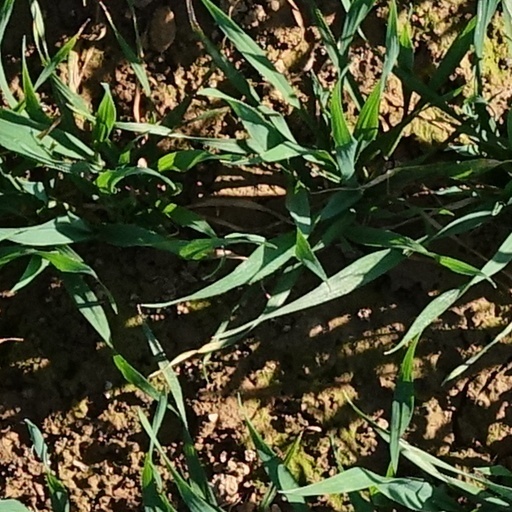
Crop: wheat